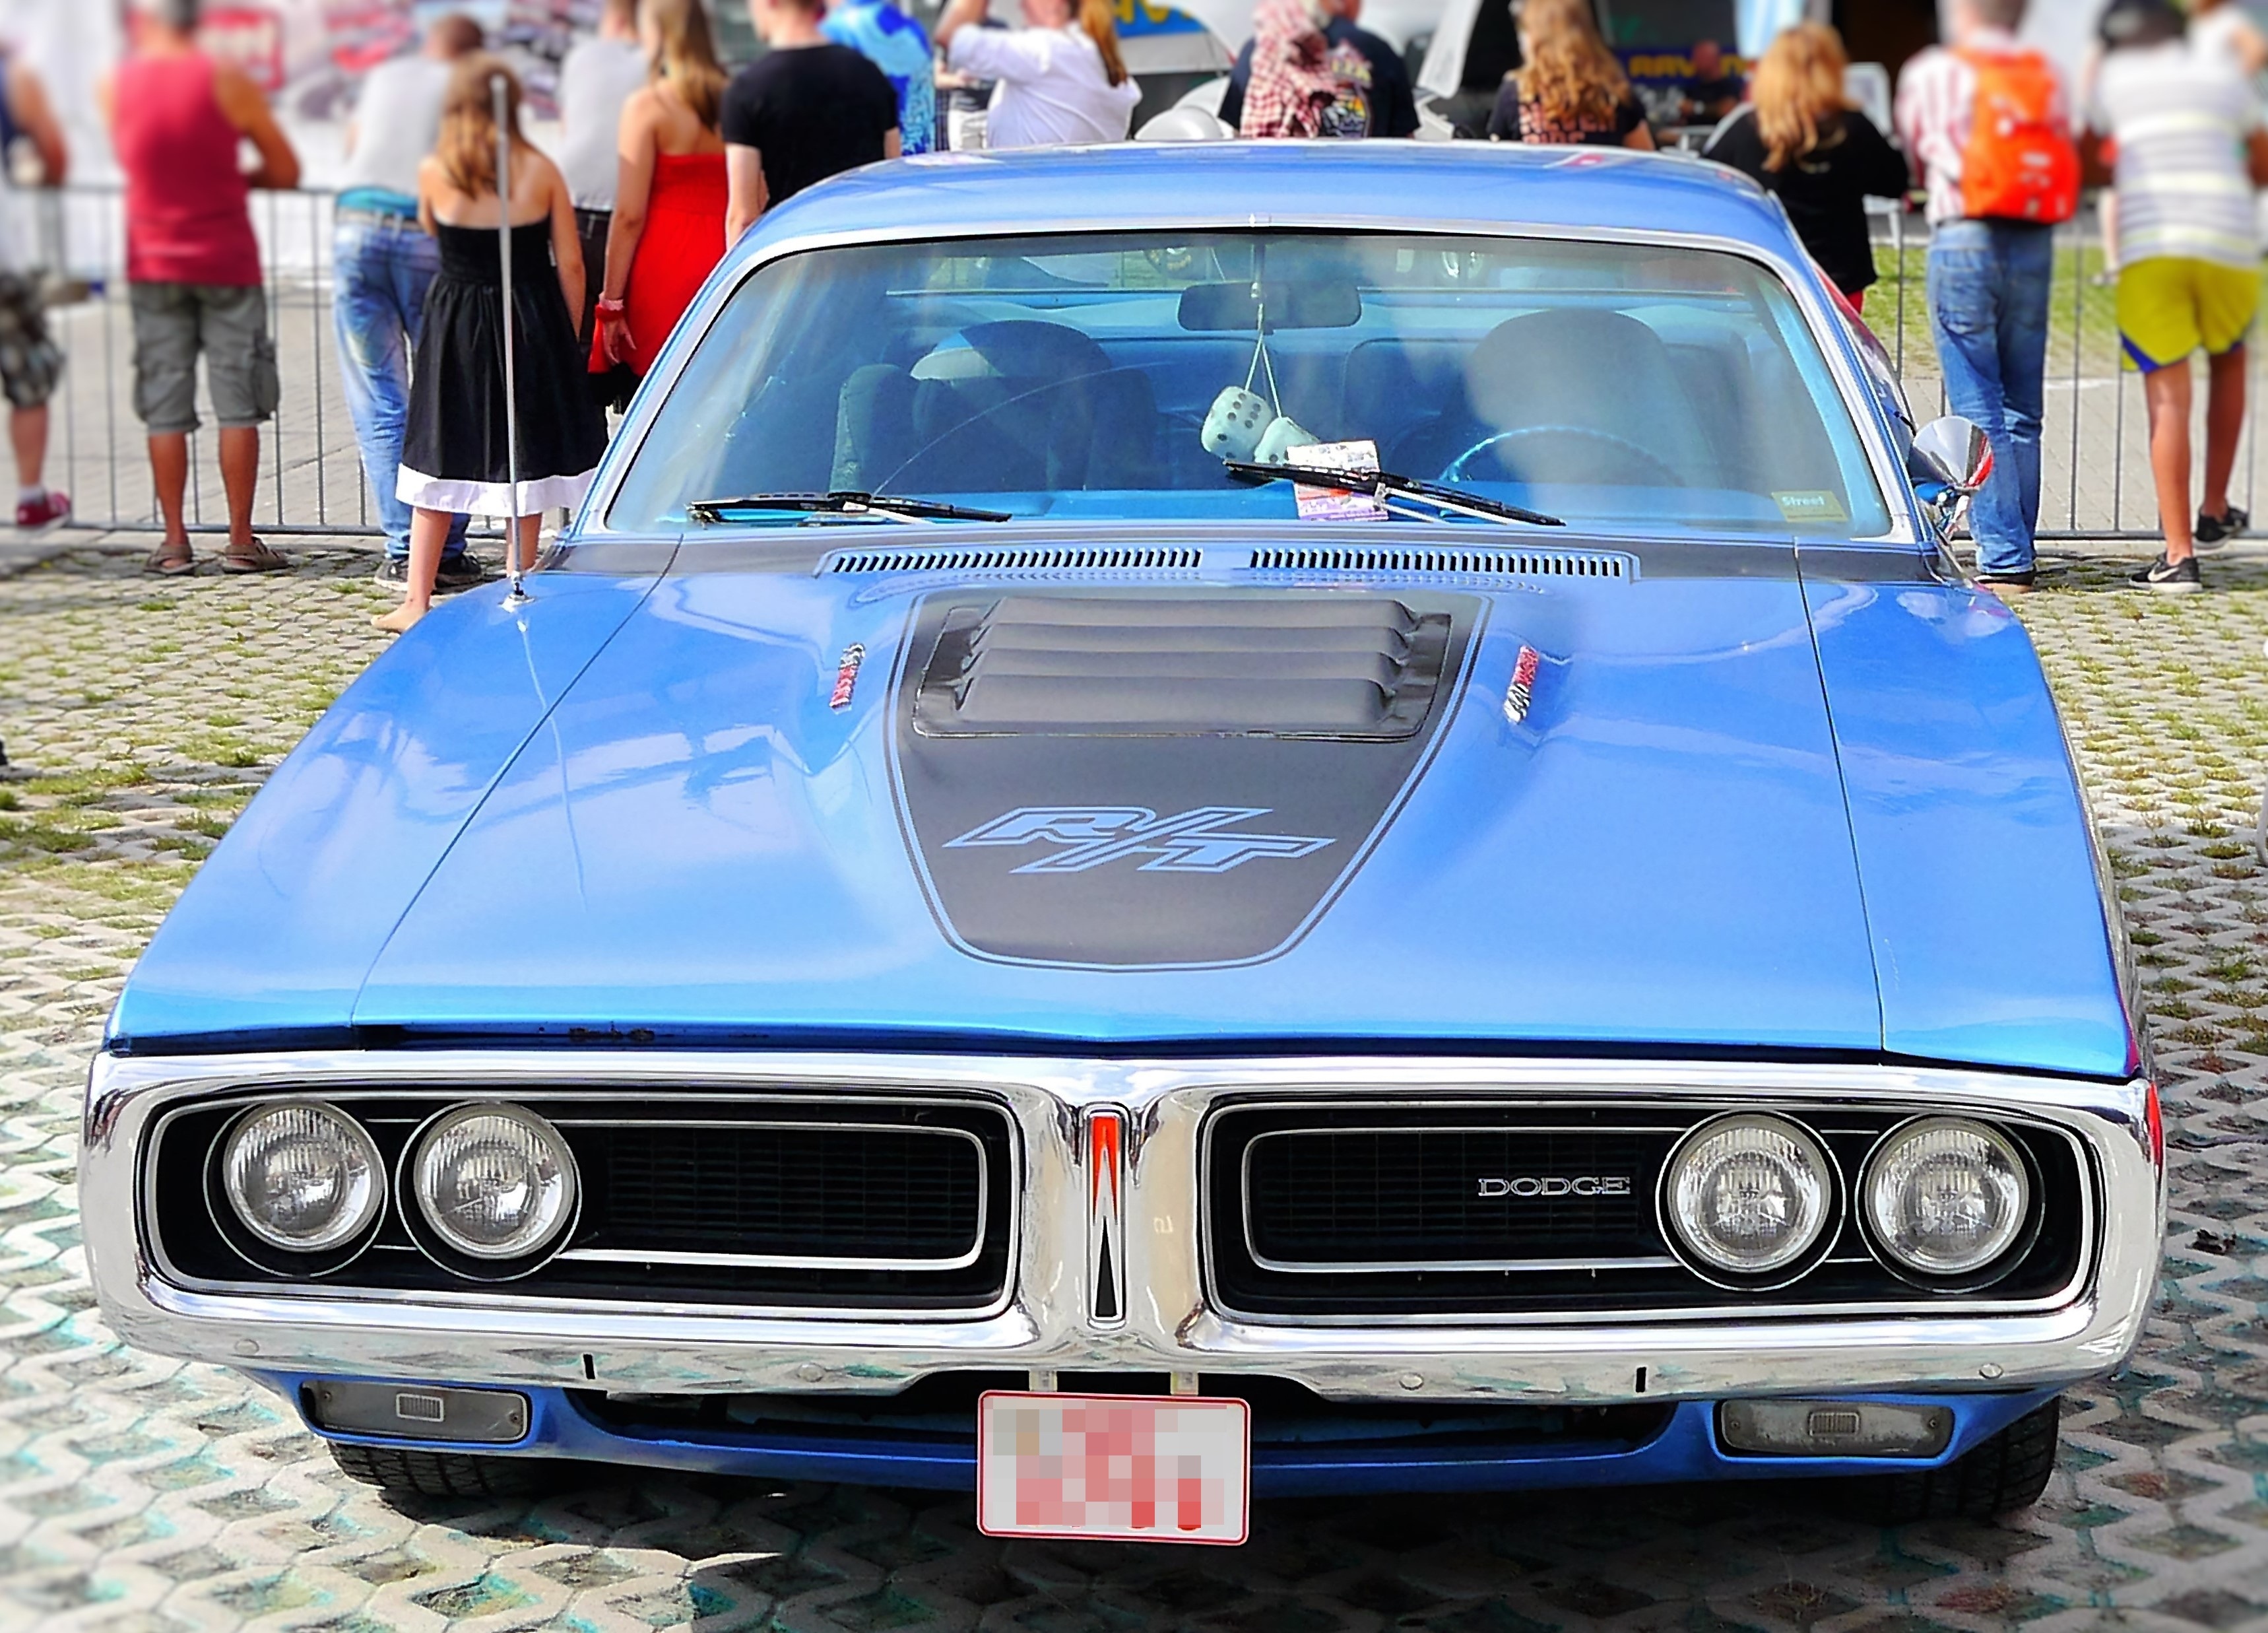
car, retro, vehicle, usa, auto, blue, classic car, automotive, muscle car, american, sedan, dodge, classic, antique car, land vehicle, automobile make, automotive exterior, stock car racing, full size car